Mufti

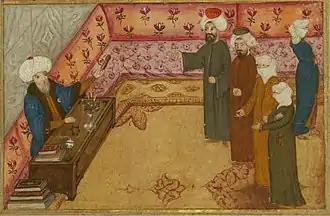
A mufti gives sexual advice in response to a woman's complaint about her son-in-law's inability to consummate his marriage to her daughter. Ottoman manuscript, 1721.

Islamic doctrine regards the practice of "ifta" as a collective obligation ("farḍ al-kifāya"), which must be discharged by some members of the community. Before the rise of modern schools, the study of law was a centerpiece of advanced education in the Islamic world. A relatively small class of legal scholars controlled the interpretation of sharia on a wide range of questions essential to the society, ranging from ritual to finance. It was considered a requirement for qualified jurists to communicate their knowledge through teaching or issuing fatwas. The ideal mufti was conceived as an individual of scholarly accomplishments and exemplary morals, and muftis were generally approached with the respect and deference corresponding to these expectations.